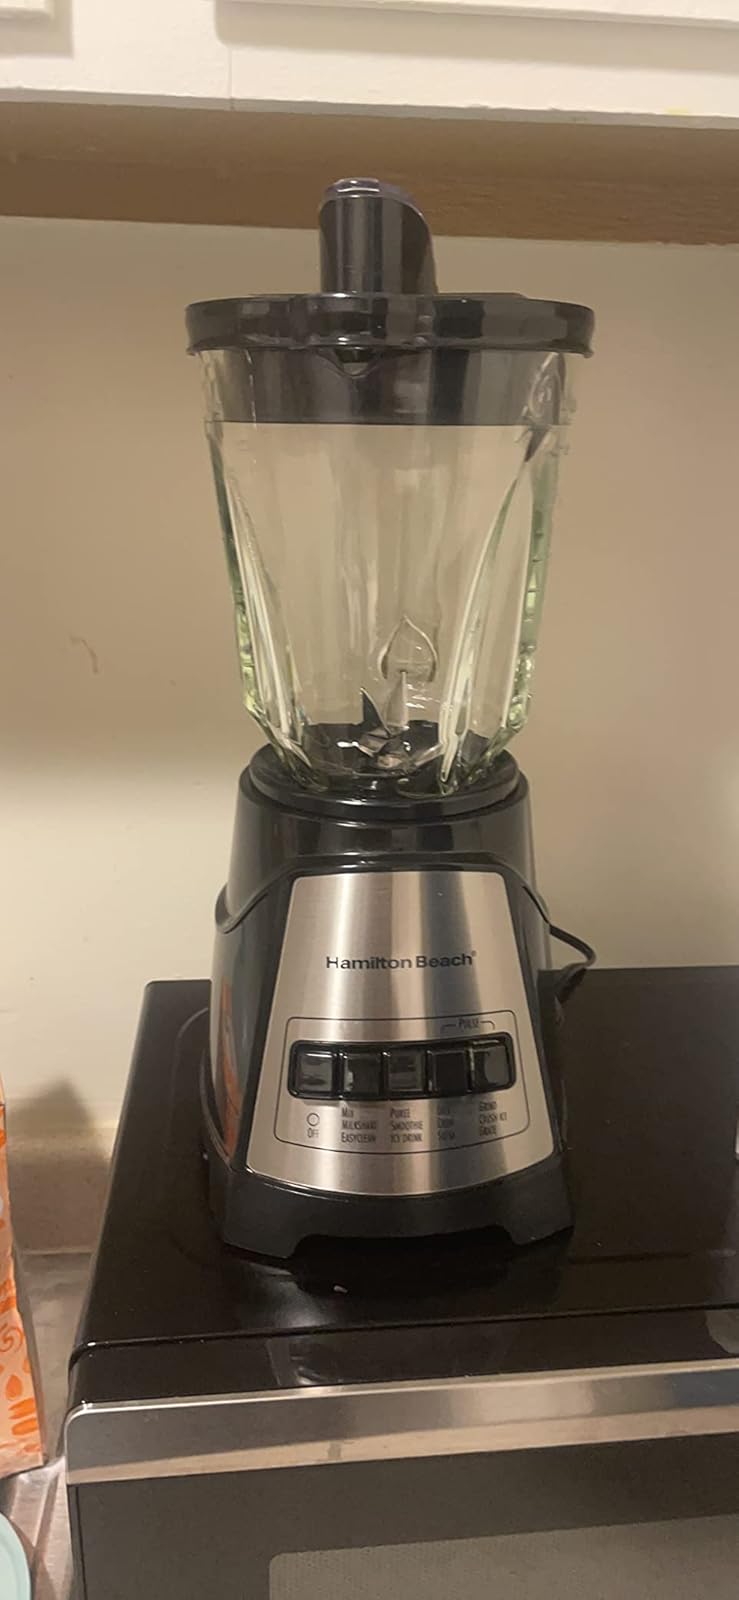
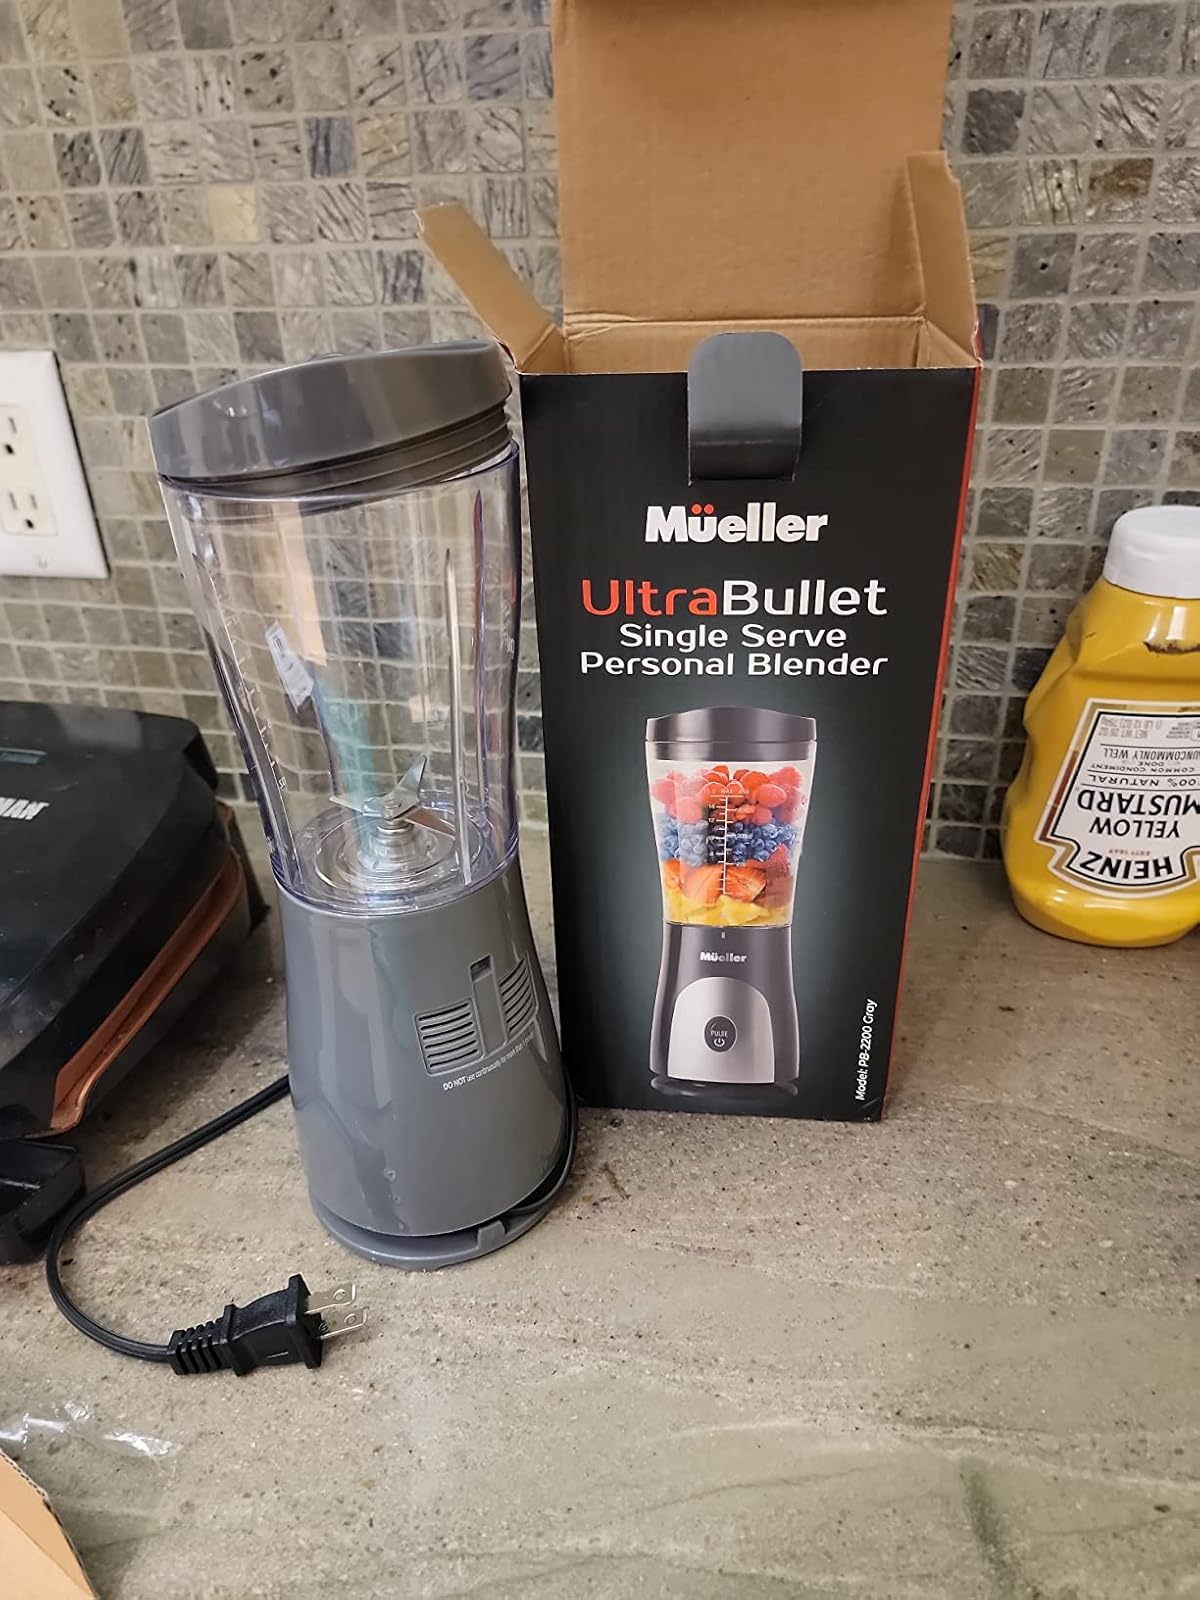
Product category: items_blender
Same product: no